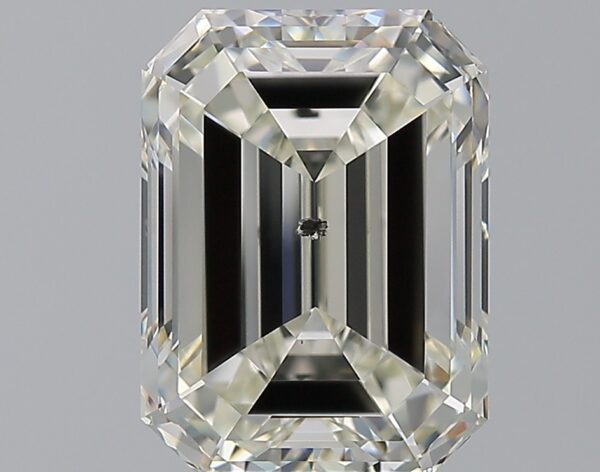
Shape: emerald
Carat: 5.01
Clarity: SI2
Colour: K
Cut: EX
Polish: EX
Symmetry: EX
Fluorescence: F
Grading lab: GIA
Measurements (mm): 11.21 x 8.26 x 5.63